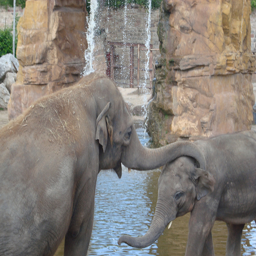
Two elephants with one using its trunk to touch the other
Two elephants walking through a pond with a waterfall.
A large elephant washes a smaller elephant with its trunk.
Mother and child elephants playing in water feature of zoo enclosure.
A baby elephant get affection from a older elephant near a man made waterfall.